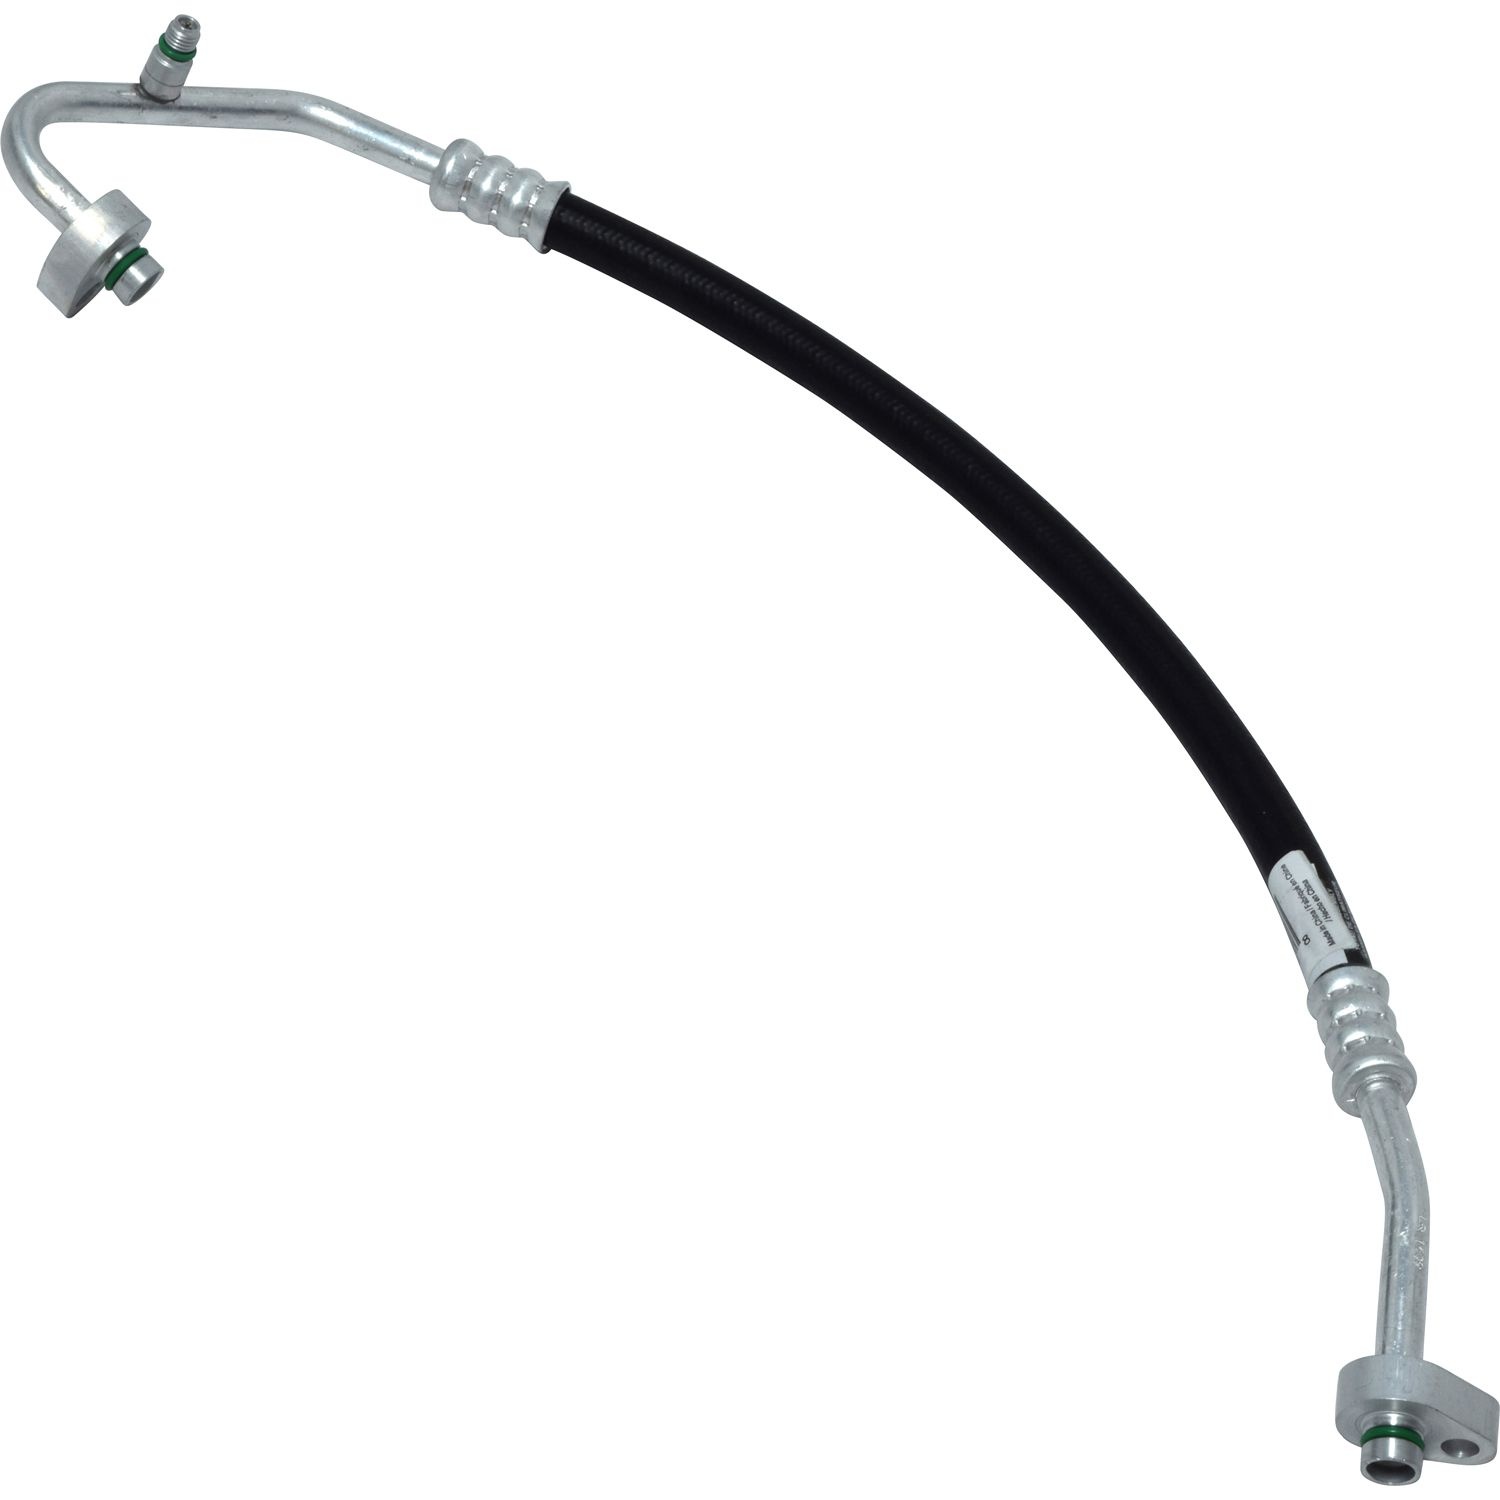
Manguera Descarga Refrigerante Aire Acondicionado Uac Ha 112049C
Características Marca Uac Número de parte HA 112049C Clasificación Manguera Descarga Refrigerante Aire Acondicionado Equivalencias con otras marcas Número de parte Marca 571900 Ranshu 55057045Ah Chrysler Acll0632 Transtar Ac T56403 Carquest 201403 Napa 56403 Four Seasons 4811900 Global Parts Distributors Compatibilidades Vehículos Dodge Ram 4000 2008 8 Cilindro(s) 5.7 Litro(s) Dodge Ram 3500 2008 8 Cilindro(s) 5.7 Litro(s) Dodge Ram 2500 2008 8 Cilindro(s) 5.7 Litro(s) Dodge Ram 1500 2008 8 Cilindro(s) 5.7 Litro(s) Dodge Ram 4000 2007 8 Cilindro(s) 5.7 Litro(s) Dodge Ram 3500 2007 8 Cilindro(s) 5.7 Litro(s) Dodge Ram 2500 2007 8 Cilindro(s) 5.7 Litro(s) Dodge Ram 1500 2007 8 Cilindro(s) 5.7 Litro(s) Dodge Ram 4000 2006 8 Cilindro(s) 5.7 Litro(s) Dodge Ram 3500 2006 8 Cilindro(s) 5.7 Litro(s) Dodge Ram 2500 2006 8 Cilindro(s) 5.7 Litro(s) Dodge Ram 2500 2006 6 Cilindro(s) 5.9 Litro(s) Dodge Ram 1500 2006 8 Cilindro(s) 5.7 Litro(s) Dodge Ram 4000 2005 8 Cilindro(s) 5.7 Litro(s) Dodge Ram 3500 2005 8 Cilindro(s) 5.7 Litro(s) Dodge Ram 2500 2005 8 Cilindro(s) 5.7 Litro(s) Dodge Ram 2500 2005 6 Cilindro(s) 5.9 Litro(s) Dodge Ram 1500 2005 8 Cilindro(s) 5.7 Litro(s) Dodge Ram 2500 2004 8 Cilindro(s) 5.7 Litro(s) Dodge Ram 2500 2004 6 Cilindro(s) 5.9 Litro(s) En nuestro buscador por vehículo encontrarás detalles como posición y más.
Brand: Uac
Category: Home & Garden > Household Appliance Accessories > Air Conditioner Accessories